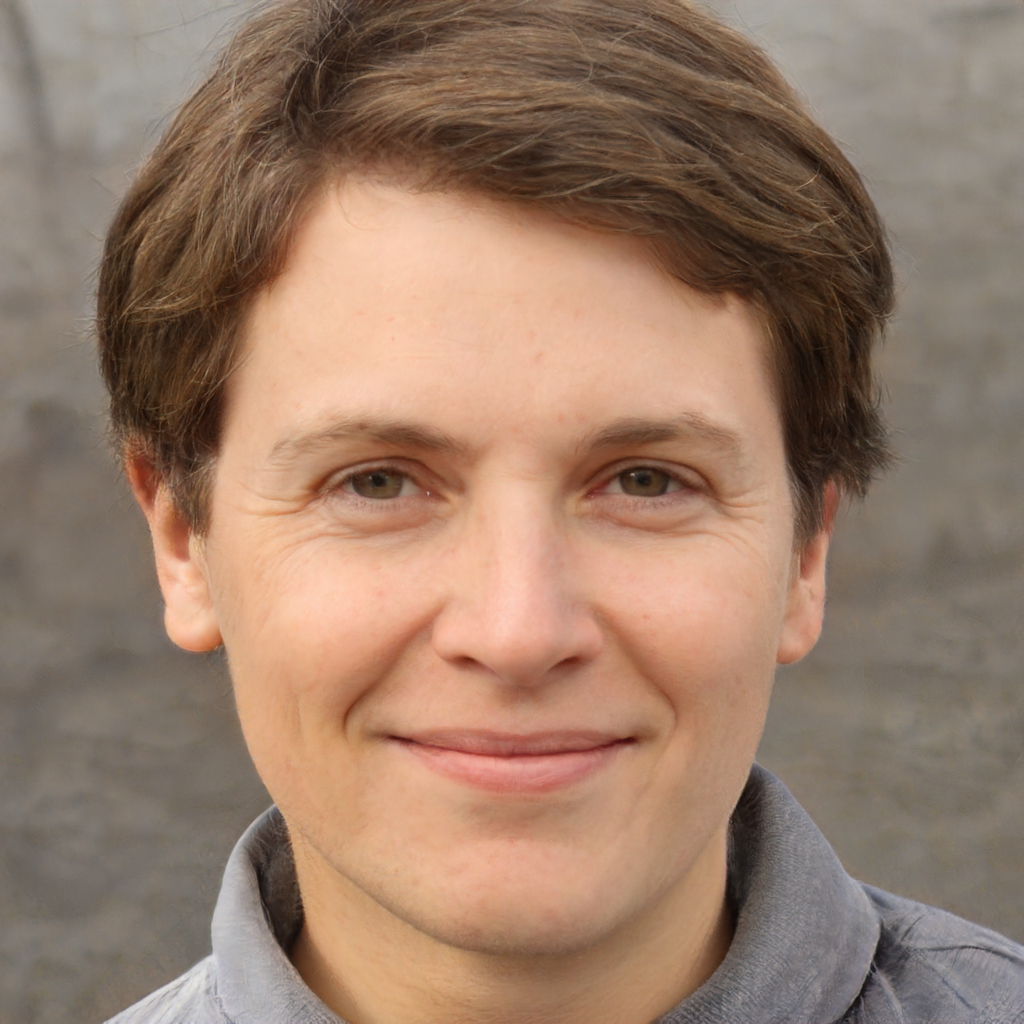
Gender: Female